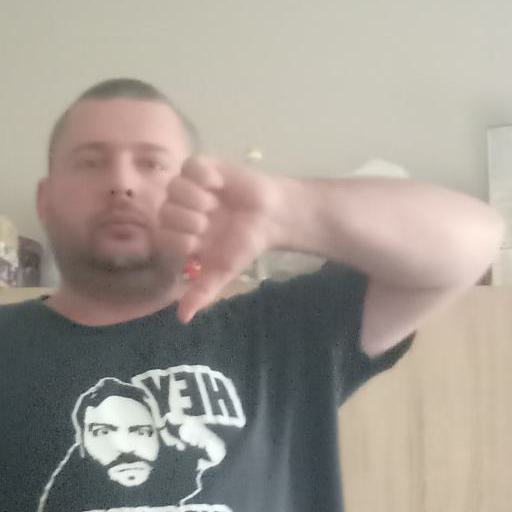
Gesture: dislike